Nantgarw China Works

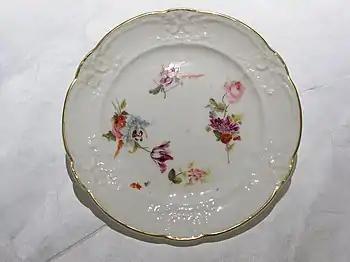
Nantgarw porcelain plate, c. 1813-1822

The Nantgarw China Works was a porcelain factory, later making other types of pottery, located in Nantgarw on the eastern bank of the Glamorganshire Canal, north of Cardiff in the River Taff valley, Glamorganshire, Wales.